Joghem van Loghem

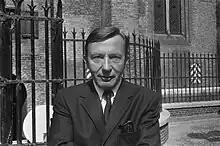
Joghem van Loghem

Johannes Jacobus (Joghem) van Loghem (1914-2005), was a professor of internal medicine at the Wilhelmina Gasthuis in Amsterdam renowned for his work in blood group serology and immunohaematology.